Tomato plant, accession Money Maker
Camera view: vertical (180 deg); turntable rotation: 270 degrees
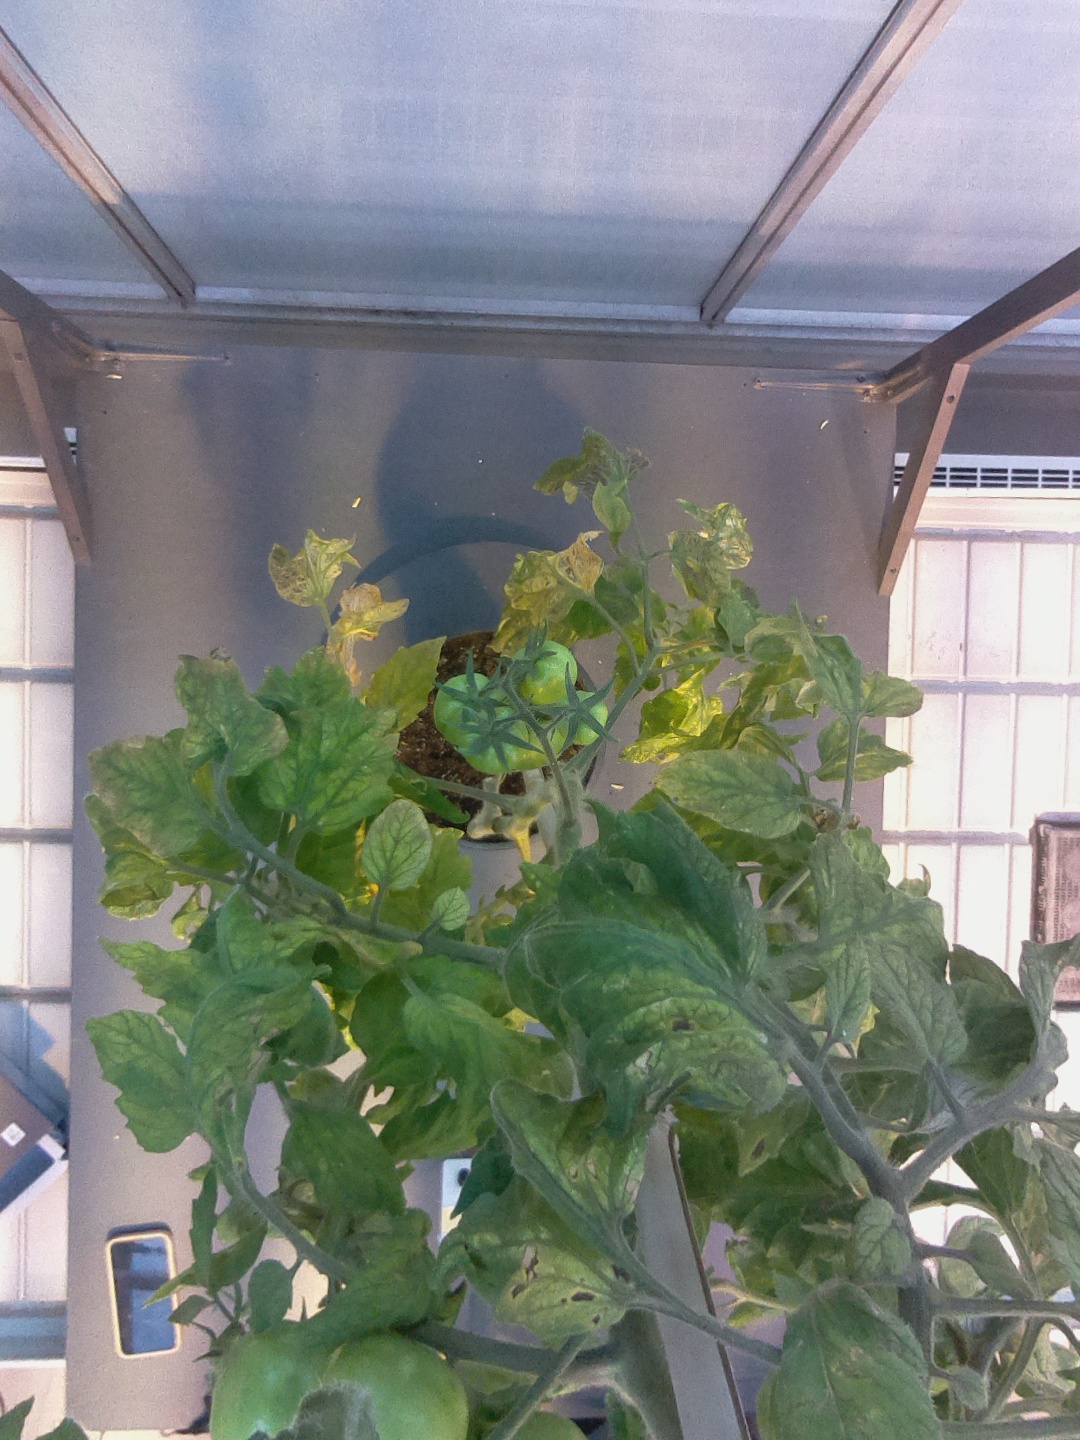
BBCH growth stage 77: 70%-80% of final fruit size